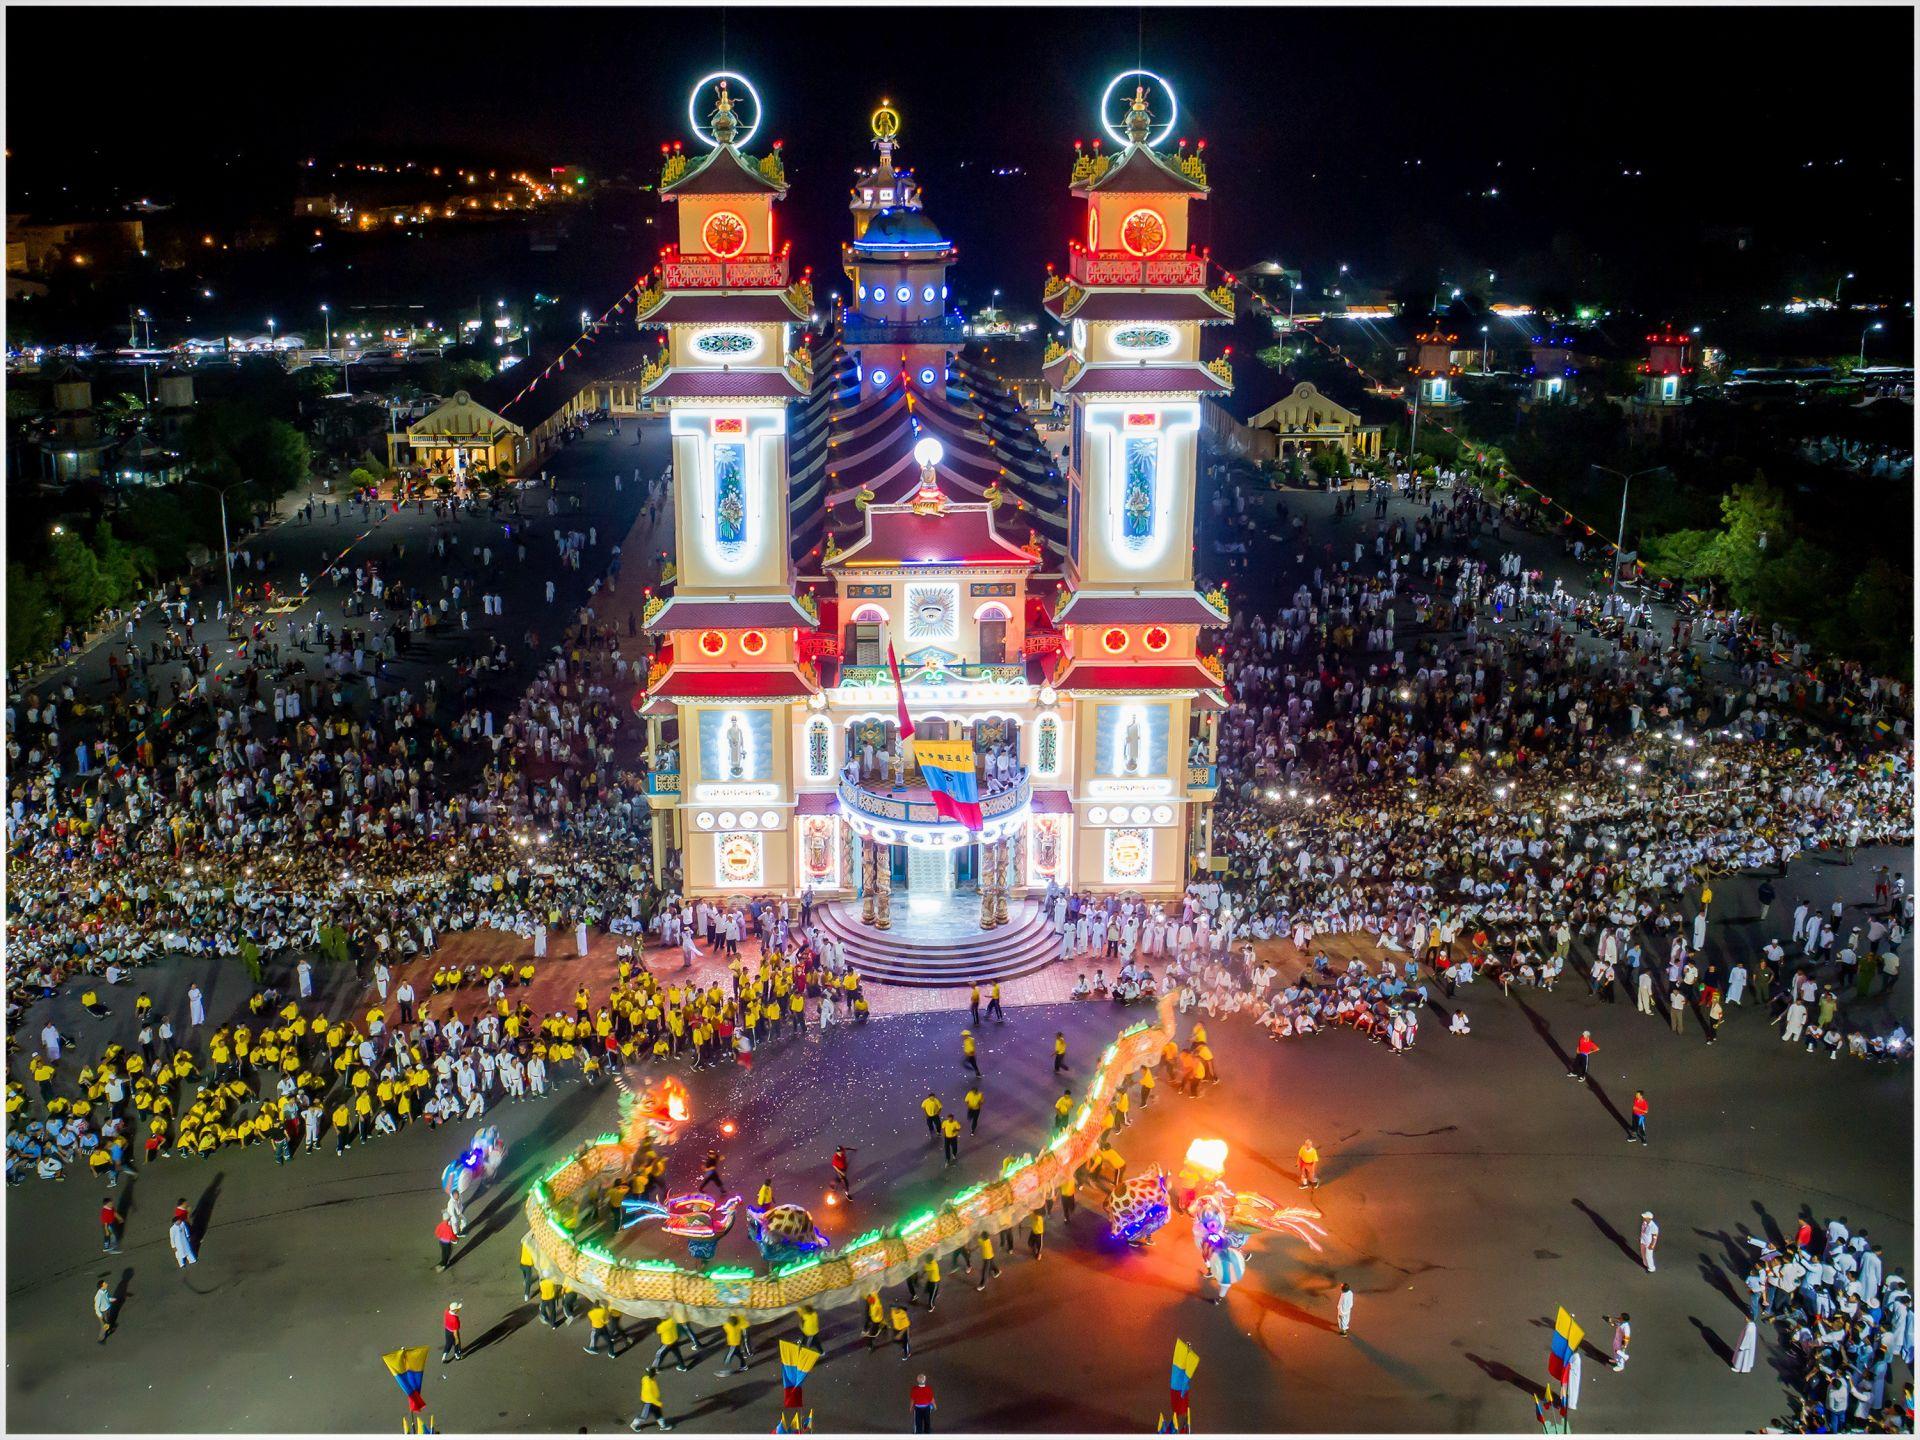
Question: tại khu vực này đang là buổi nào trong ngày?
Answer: buổi tối